Jersey Shore

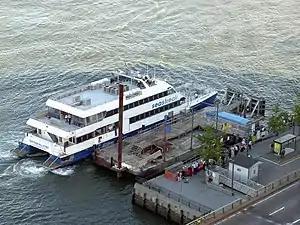
SeaStreak crosses Raritan Bay, connecting Atlantic Highlands with East 34th Street Ferry Landing in Midtown Manhattan

Union Beach is a borough situated on the North Shore of Monmouth County, on Raritan Bay. Union Beach is part of the Bayshore Regional Strategic Plan, an effort by nine municipalities in northern Monmouth County to reinvigorate the area's economy by emphasizing the traditional downtowns, dense residential neighborhoods, maritime history, and the natural beauty of the Raritan Bayshore coastline.